Crown of Rus

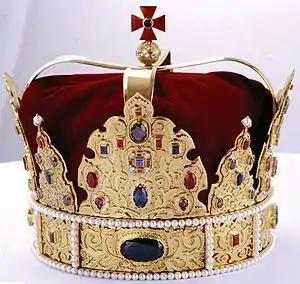
Modern replica of the Crown of Rus

The Crown of Rus, also known as the Crown of Kingdom of Galicia–Volhynia, is the crown with which Daniel of Galicia was crowned in 1253 by a papal archbishop in Drohiczyn (Dorohochyn). The coronation of Daniel took place around the same time as Mindaugas.